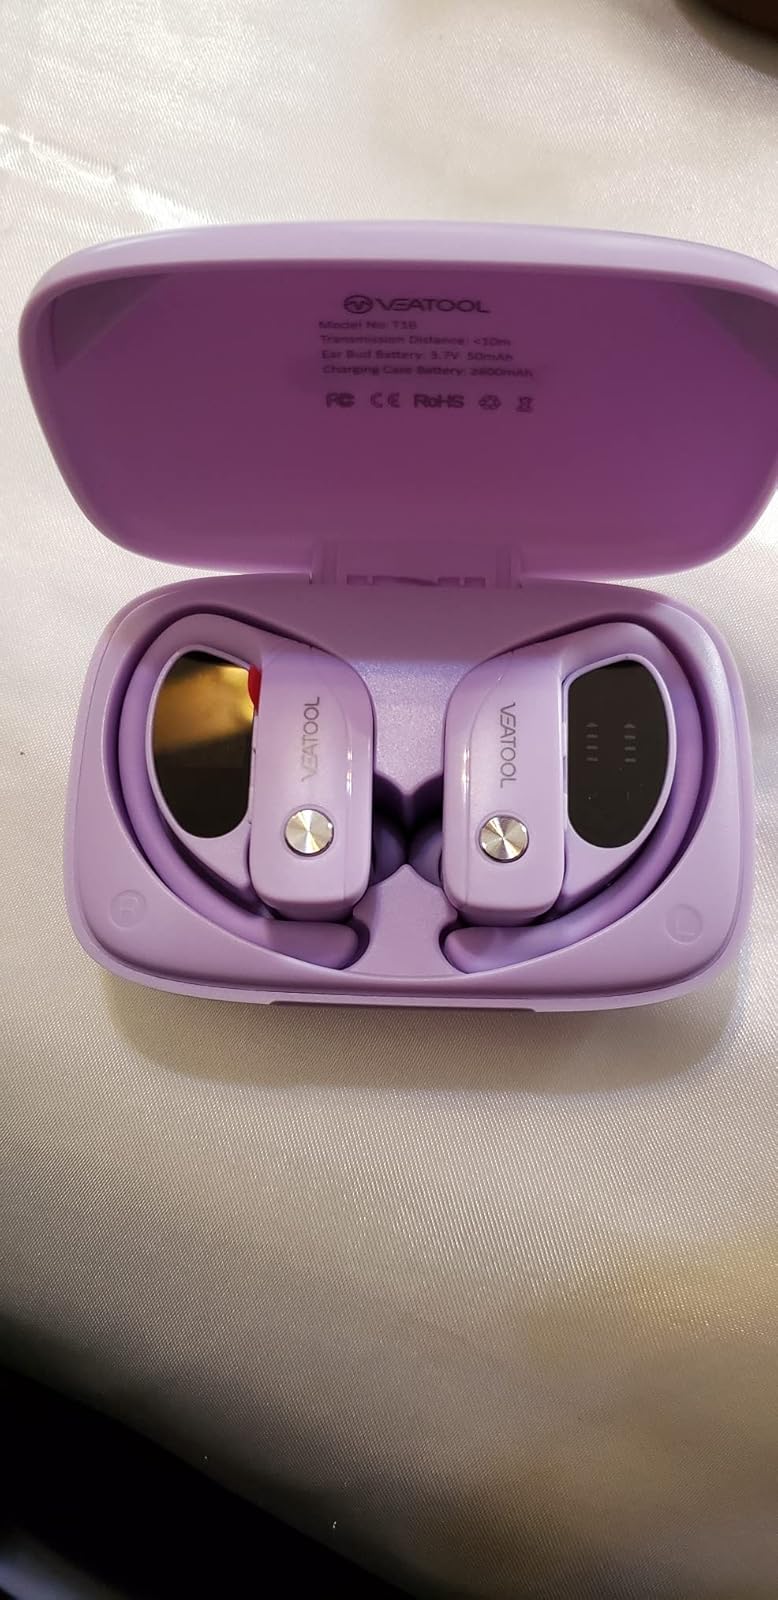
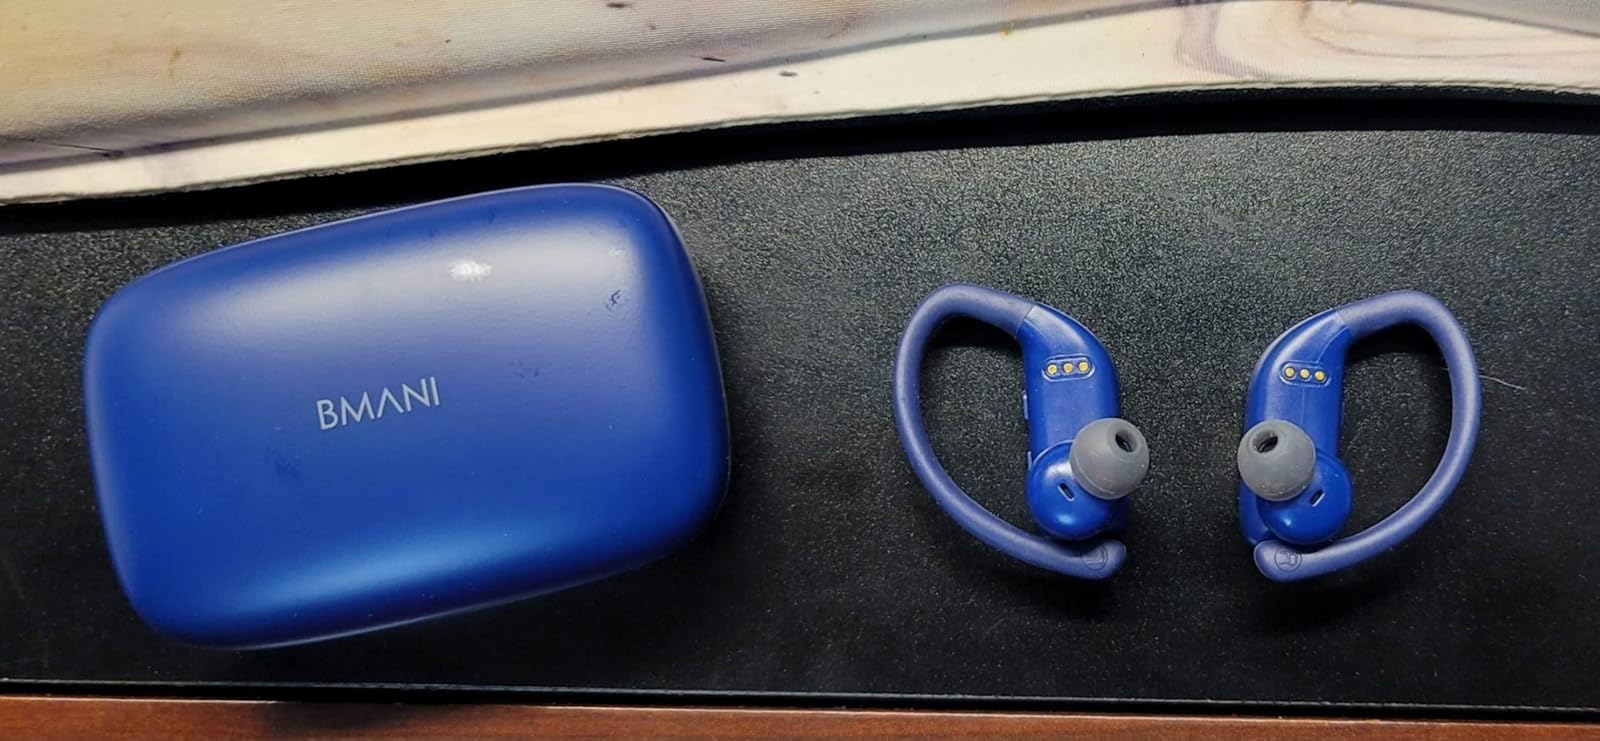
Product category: earbuds
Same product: no